Deuddwr

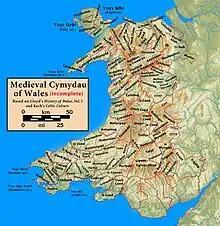
Medieval commotes of Wales

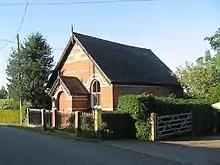
Chapel at Deuddwr

It lay at the east of the kingdom, bordering England to the north, the cantref of Mechain to the north-west and, within Ystlyg, the commotes of Ystrad Marchell to the south and Y Gorddwr to the east. It is also between the River Vyrnwy in the north-east and the River Severn in the south-east, they meet at the east of the commote, hence its name. The cantref of Ystlyg (excluding Y Gorddwr) corresponds to the later hundred of Deuddwr. The name of this hundred has been corrupted to Deythur or Deytheur. The name occurs in modern placenames, e.g. the parish of Llansantffraid Deythur and the village of Deuddwr south-east of Llansantffraid-ym-Mechain.